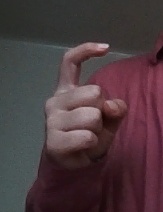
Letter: ra